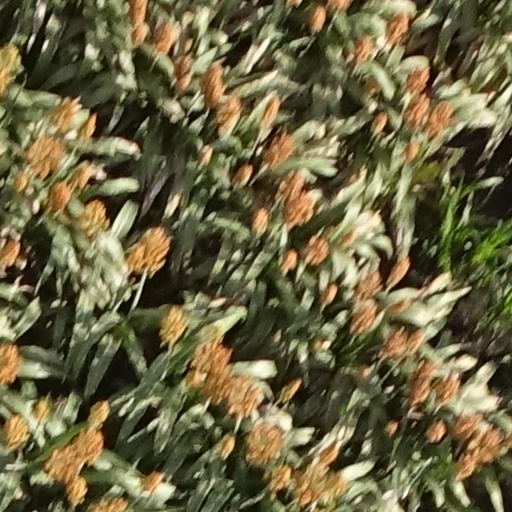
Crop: sorghum